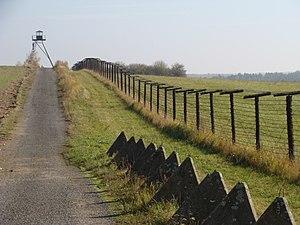
La protection des frontières entre la République socialiste tchécoslovaque et les pays capitalistes d'Europe occidentale, à savoir avec l'Allemagne de l'Ouest et l'Autriche, à l'époque de la guerre froide et surtout après 1951, a été assurée par des troupes spéciales du Pohraniční Stráž et par un système d'équipement qui a créé le véritable "Rideau de fer". Le but était d'empêcher les citoyens du bloc de l'Est de s'échapper vers l'Ouest, bien que des rapports officiels indiquent qu'il s'agissait de garder les espions et les saboteurs ennemis hors de la Tchécoslovaquie. Le système frontalier de la Tchécoslovaquie n'était pas aussi élaboré et fortifié que celui de la frontière intérieure allemande ou du mur de Berlin, mais il était considéré comme difficile de franchir la frontière sans être détecté.